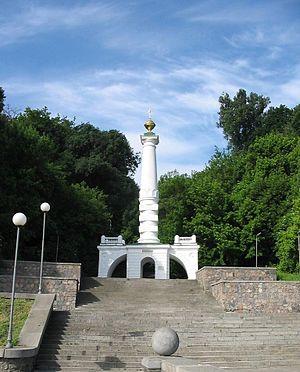
Le monument aux droits de Magdebourg est un monument commémorant principalement l'octroi à Kiev des droits à Magdebourg, lui accordant son droit à l'autonomie gouvernementale, mais aussi le baptême de la Rus' dont il marquerait l'emplacement. Il est situé à Podil, la ville basse de, Kiev, au pied de l'ancienne colline de Mykhailo, sur la rive du Dnepr.
La christianisation de la Rus' de Kiev se fit en plusieurs étapes. Au début de 867, le patriarche Photios Ier de Constantinople écrivit aux autres patriarches chrétiens que les Rous’, baptisés par l’évêque qu’il leur avait envoyé, avaient « adopté le christianisme avec enthousiasme ». Les succès du patriarche ne semblent toutefois pas avoir eu de suite massive et immédiate, car la Chronique des temps passés et d’autres sources slaves indiquent que les territoires qui formaient la Rous’ kiévienne au Xᵉ siècle demeurèrent encore longtemps fidèles à la religion slave. Il faudra attendre la fin des années 980 et la conversion du prince Vladimir Sviatoslavitch à Cherson, puis celle de sa famille et de son peuple à Kiev, pour voir la Rous’ adopter largement le christianisme.
Andreï Ivanovitch Melenski était un architecte néoclassique de Moscou nommé architecte de la ville de Kiev en 1799 et occupe ce poste pendant une trentaine d'années. Ses réalisations sont monumentales par leur aspect architectural et non pas ornemental et ont donc été épargnées des destructions des années 1920 et 1930; caractérisées par de larges façades rectangulaires encadrant une colonade surmontée d'un tympan triangulaire, ou bien plus rarement par des rotondes périptères, elle continuent de marquer le paysage urbain de Kyiv aujourd'hui.